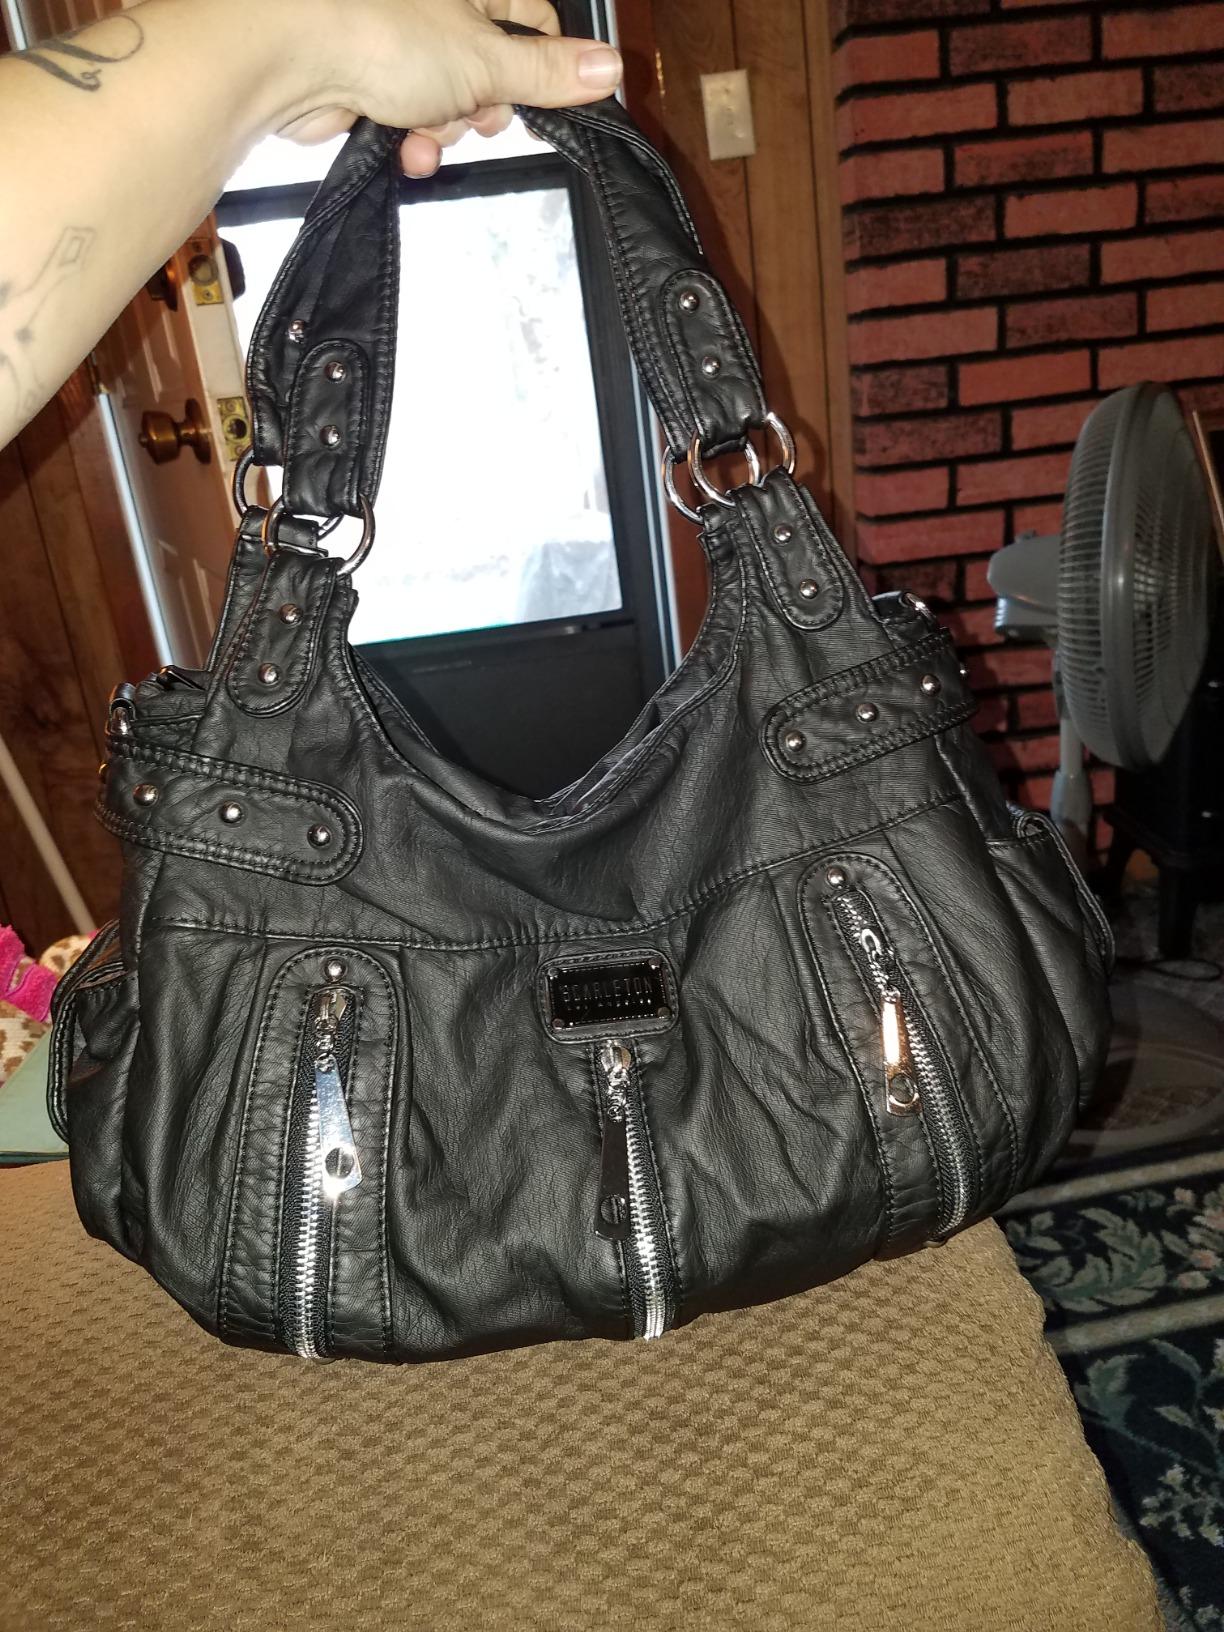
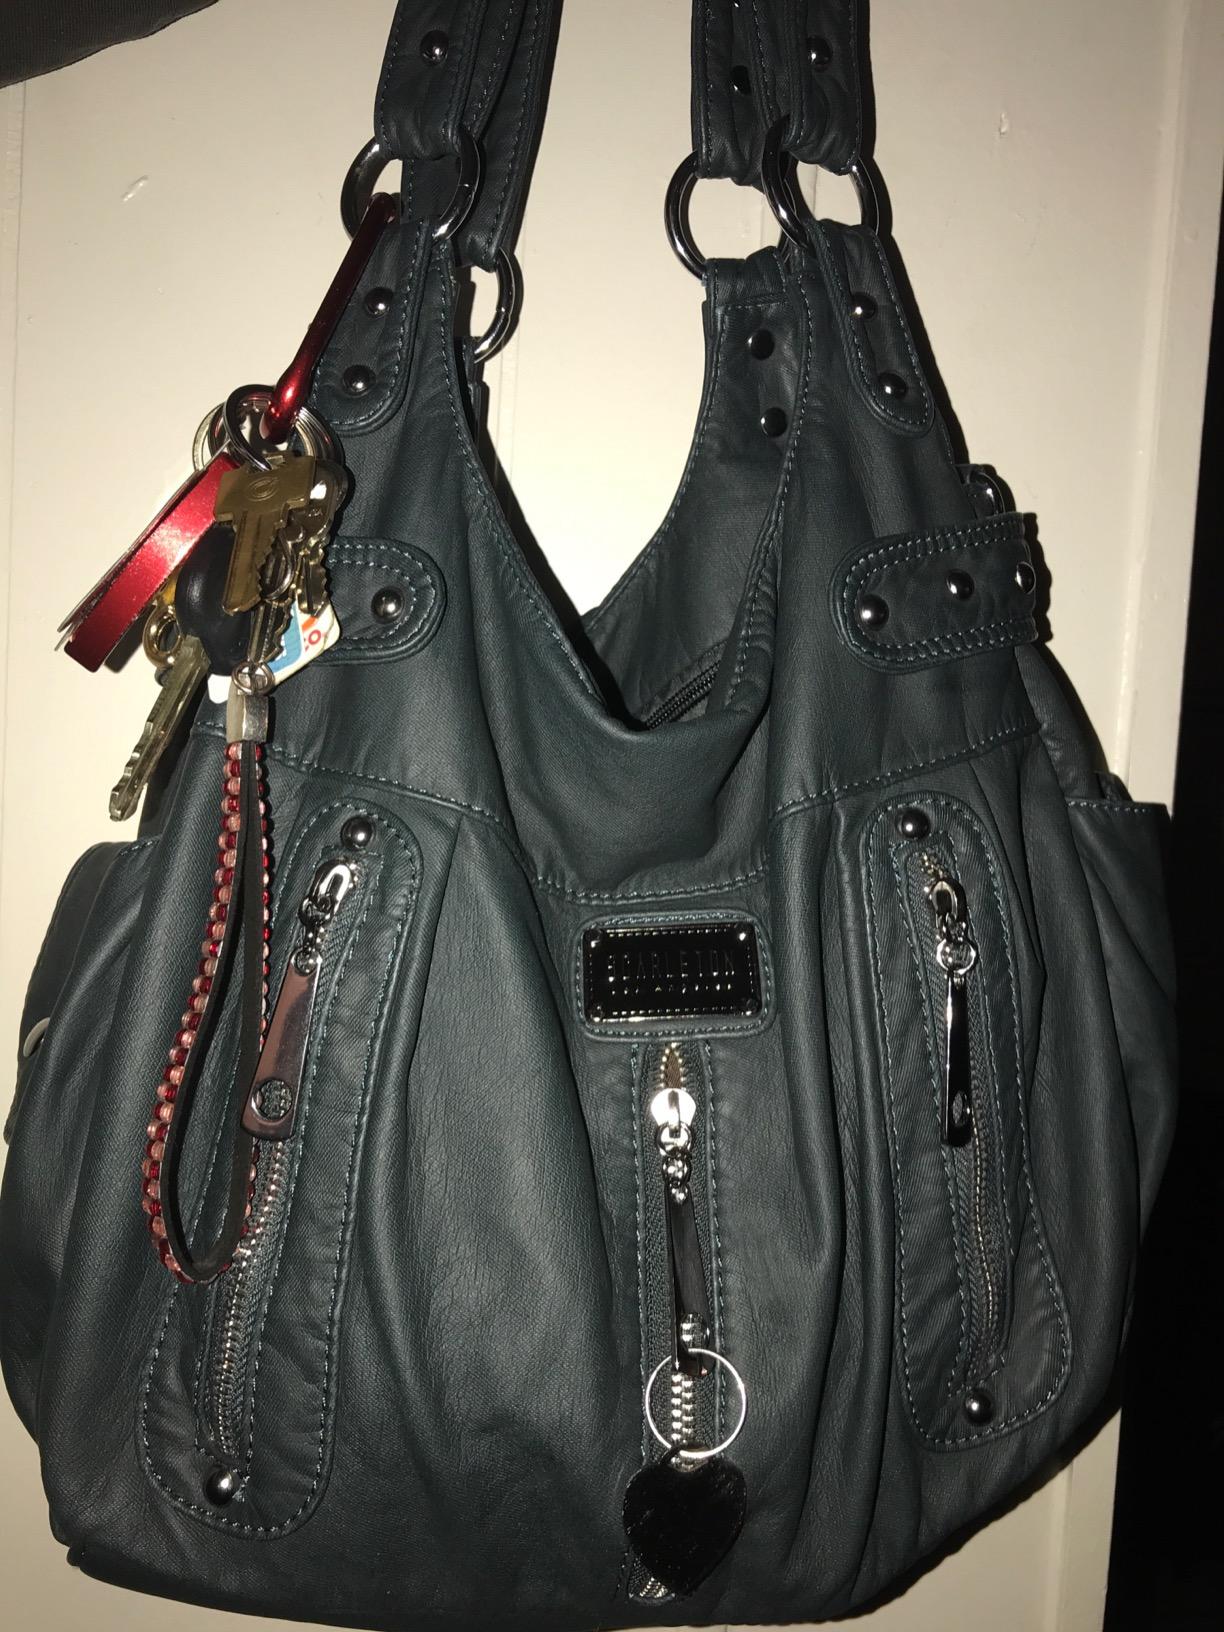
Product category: accessories_handbag
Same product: no